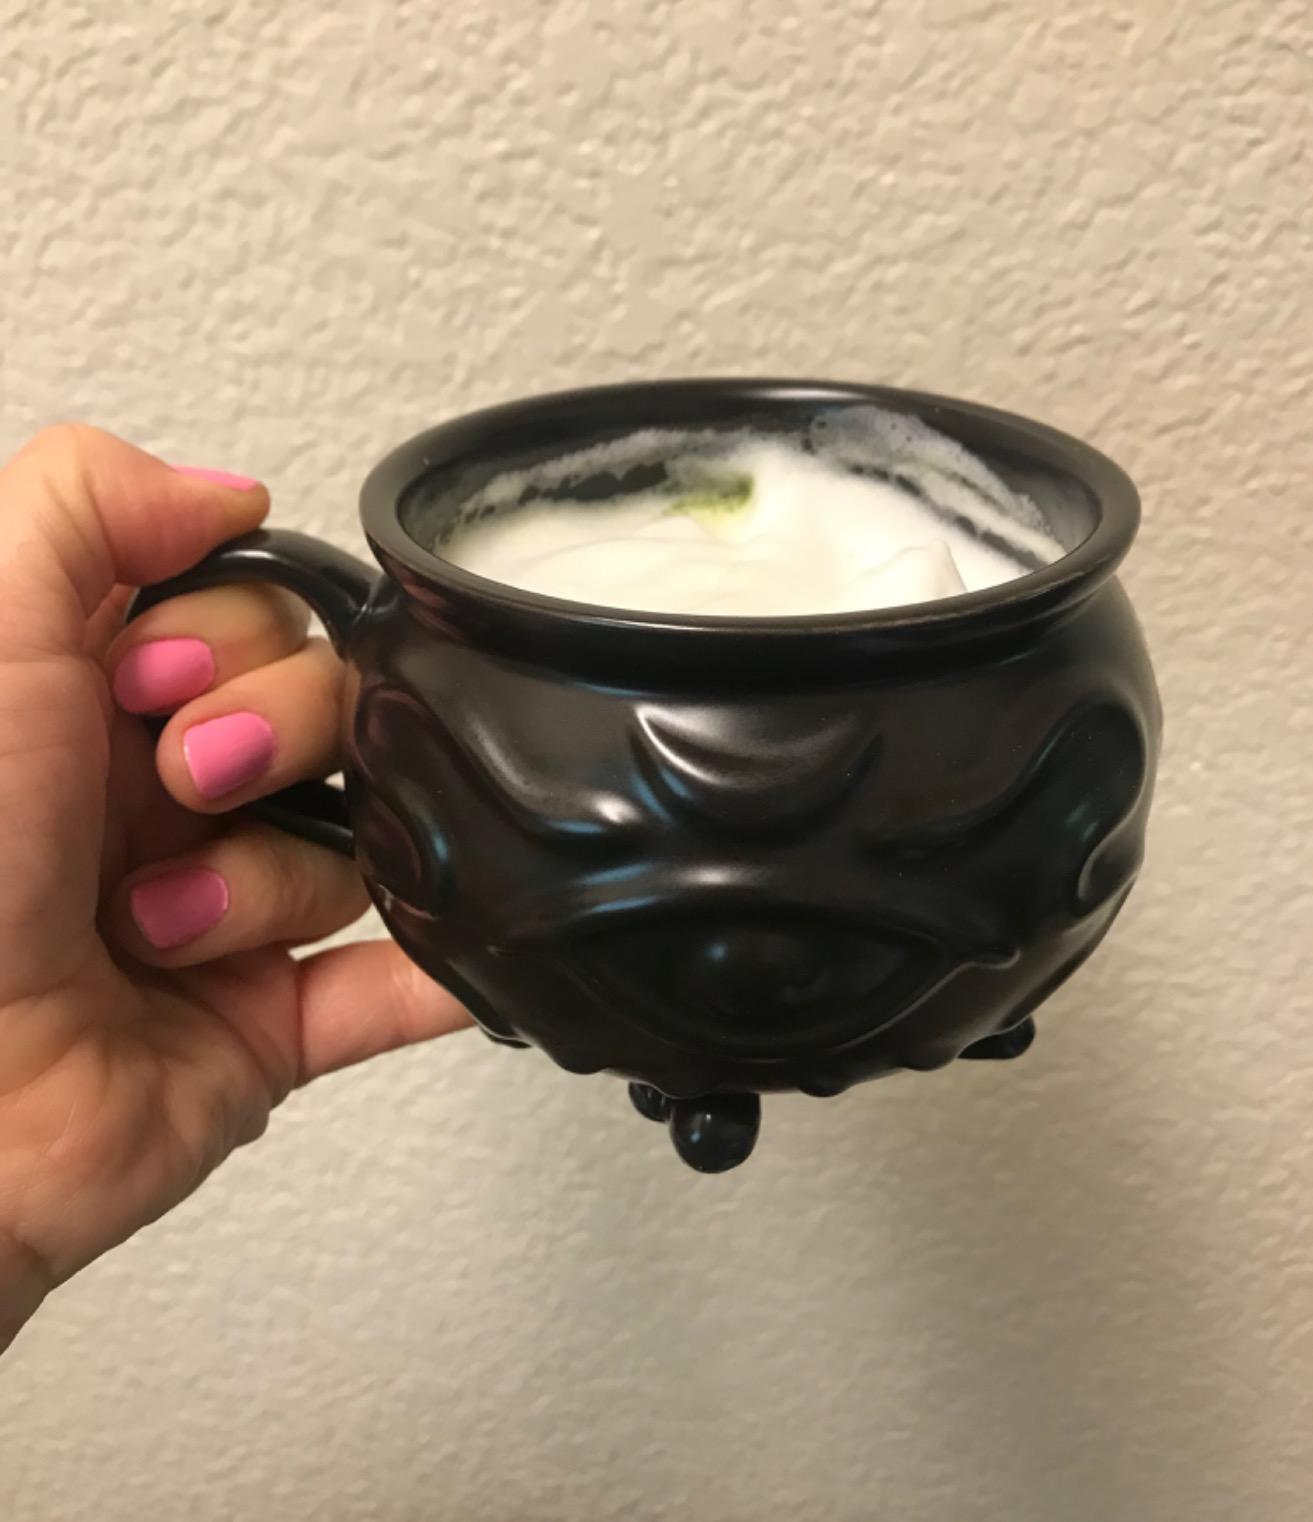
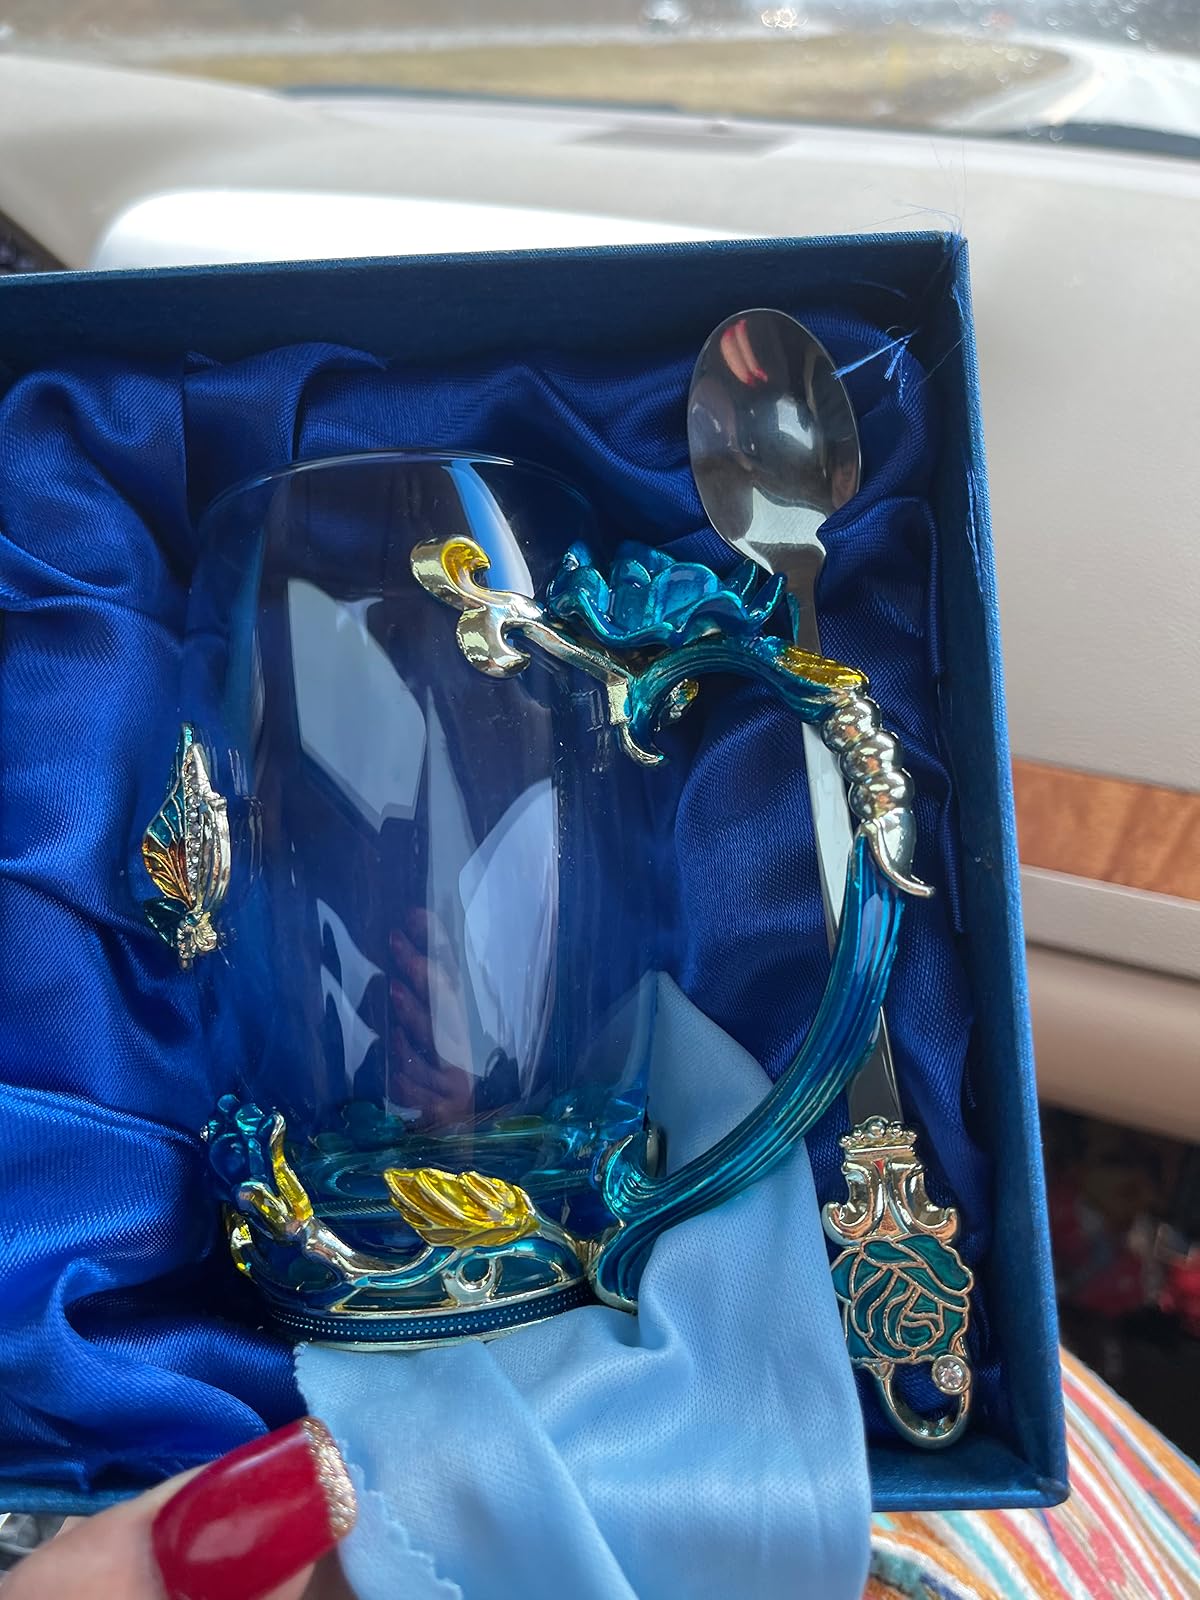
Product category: items_mug
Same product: no